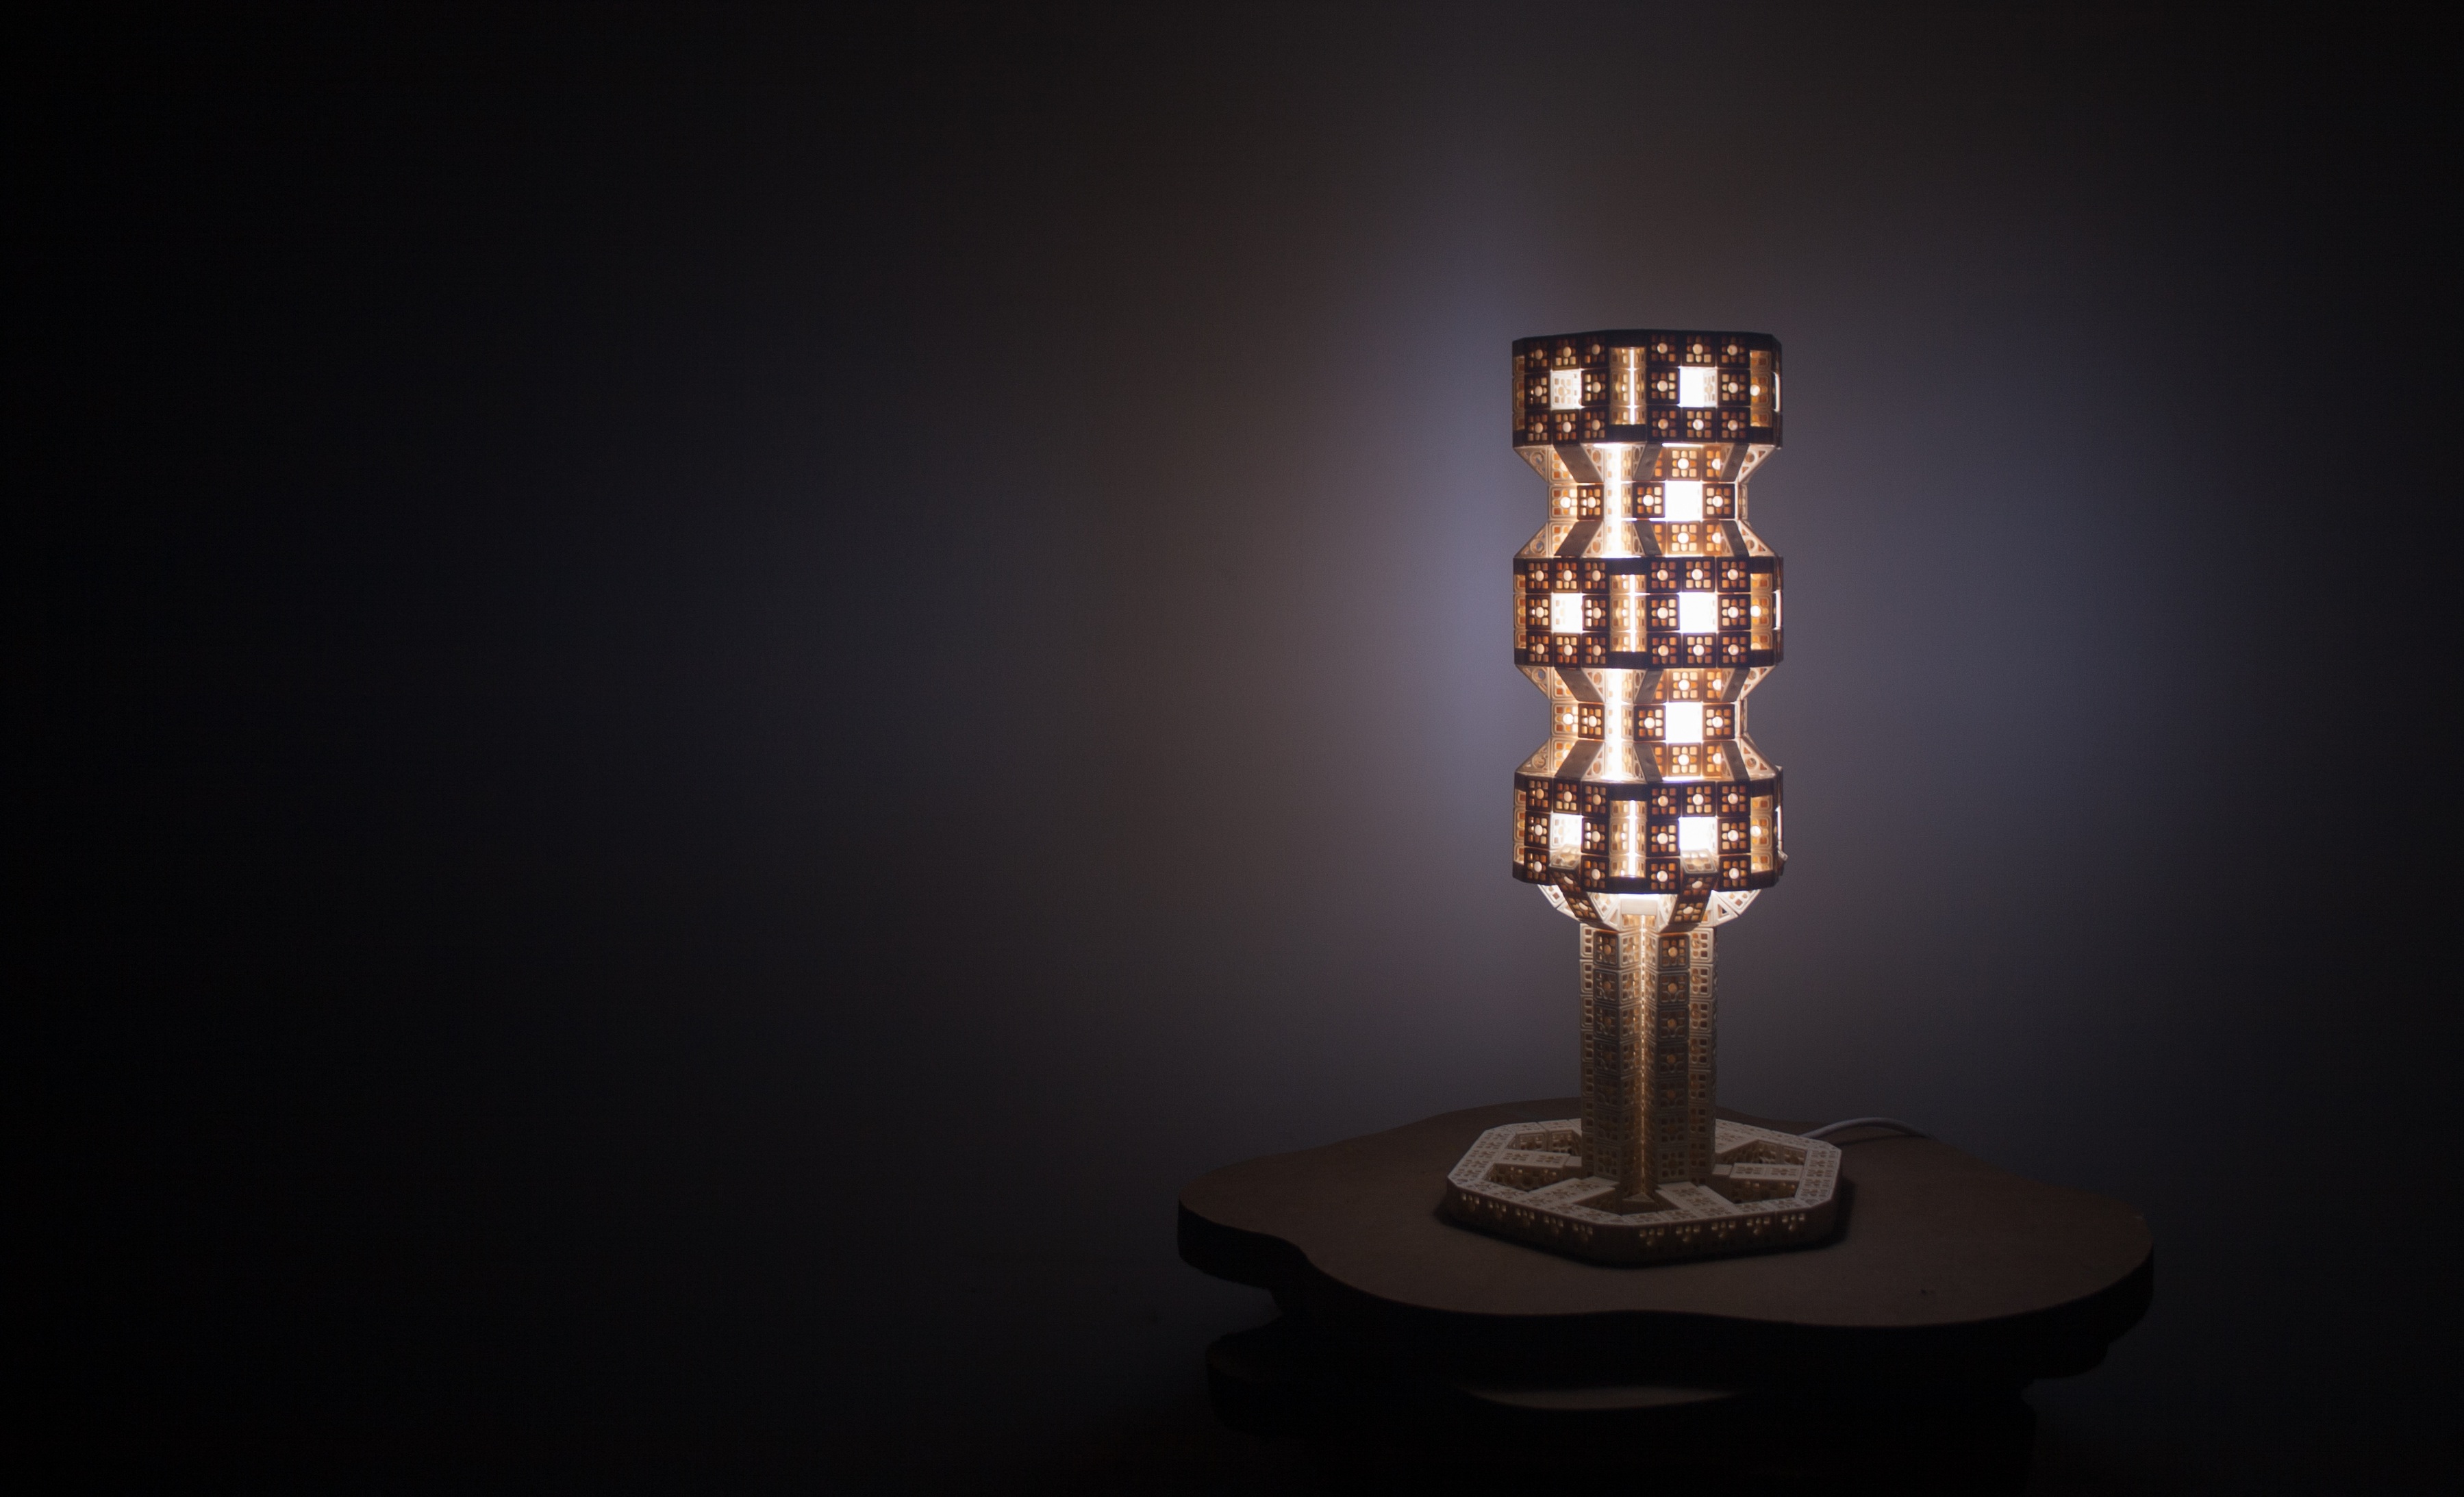
light, glass, darkness, lamp, candle, lighting, lamps, light fixture, inspiration, ethereal, building blocks, incandescent light bulb